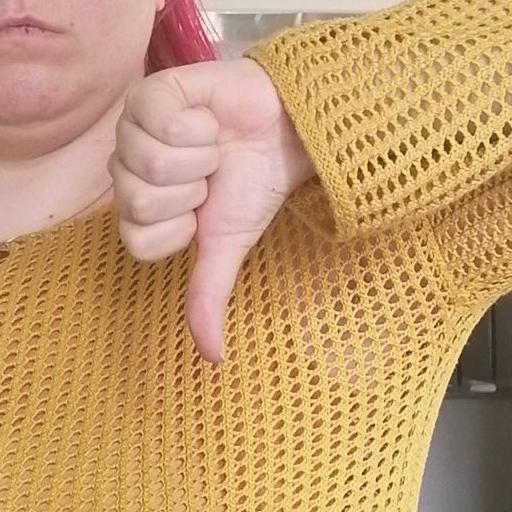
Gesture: dislike